Kings Park Sporting Precinct

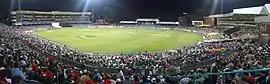
Kingsmead Cricket Stadium

The Kings Park Sporting Precinct currently has the capability to host 42 Olympic Codes and is just under 2 km from Sahara Kingsmead Cricket Stadium and the Greyville Racecourse, home of the Durban July. The Kings Park Sports Medicine Centre is located on Walter Gilbert Road between the two largest stadiums. The precinct, along with the ICC Durban will be the epicentre of the World Transplant Games in 2013.